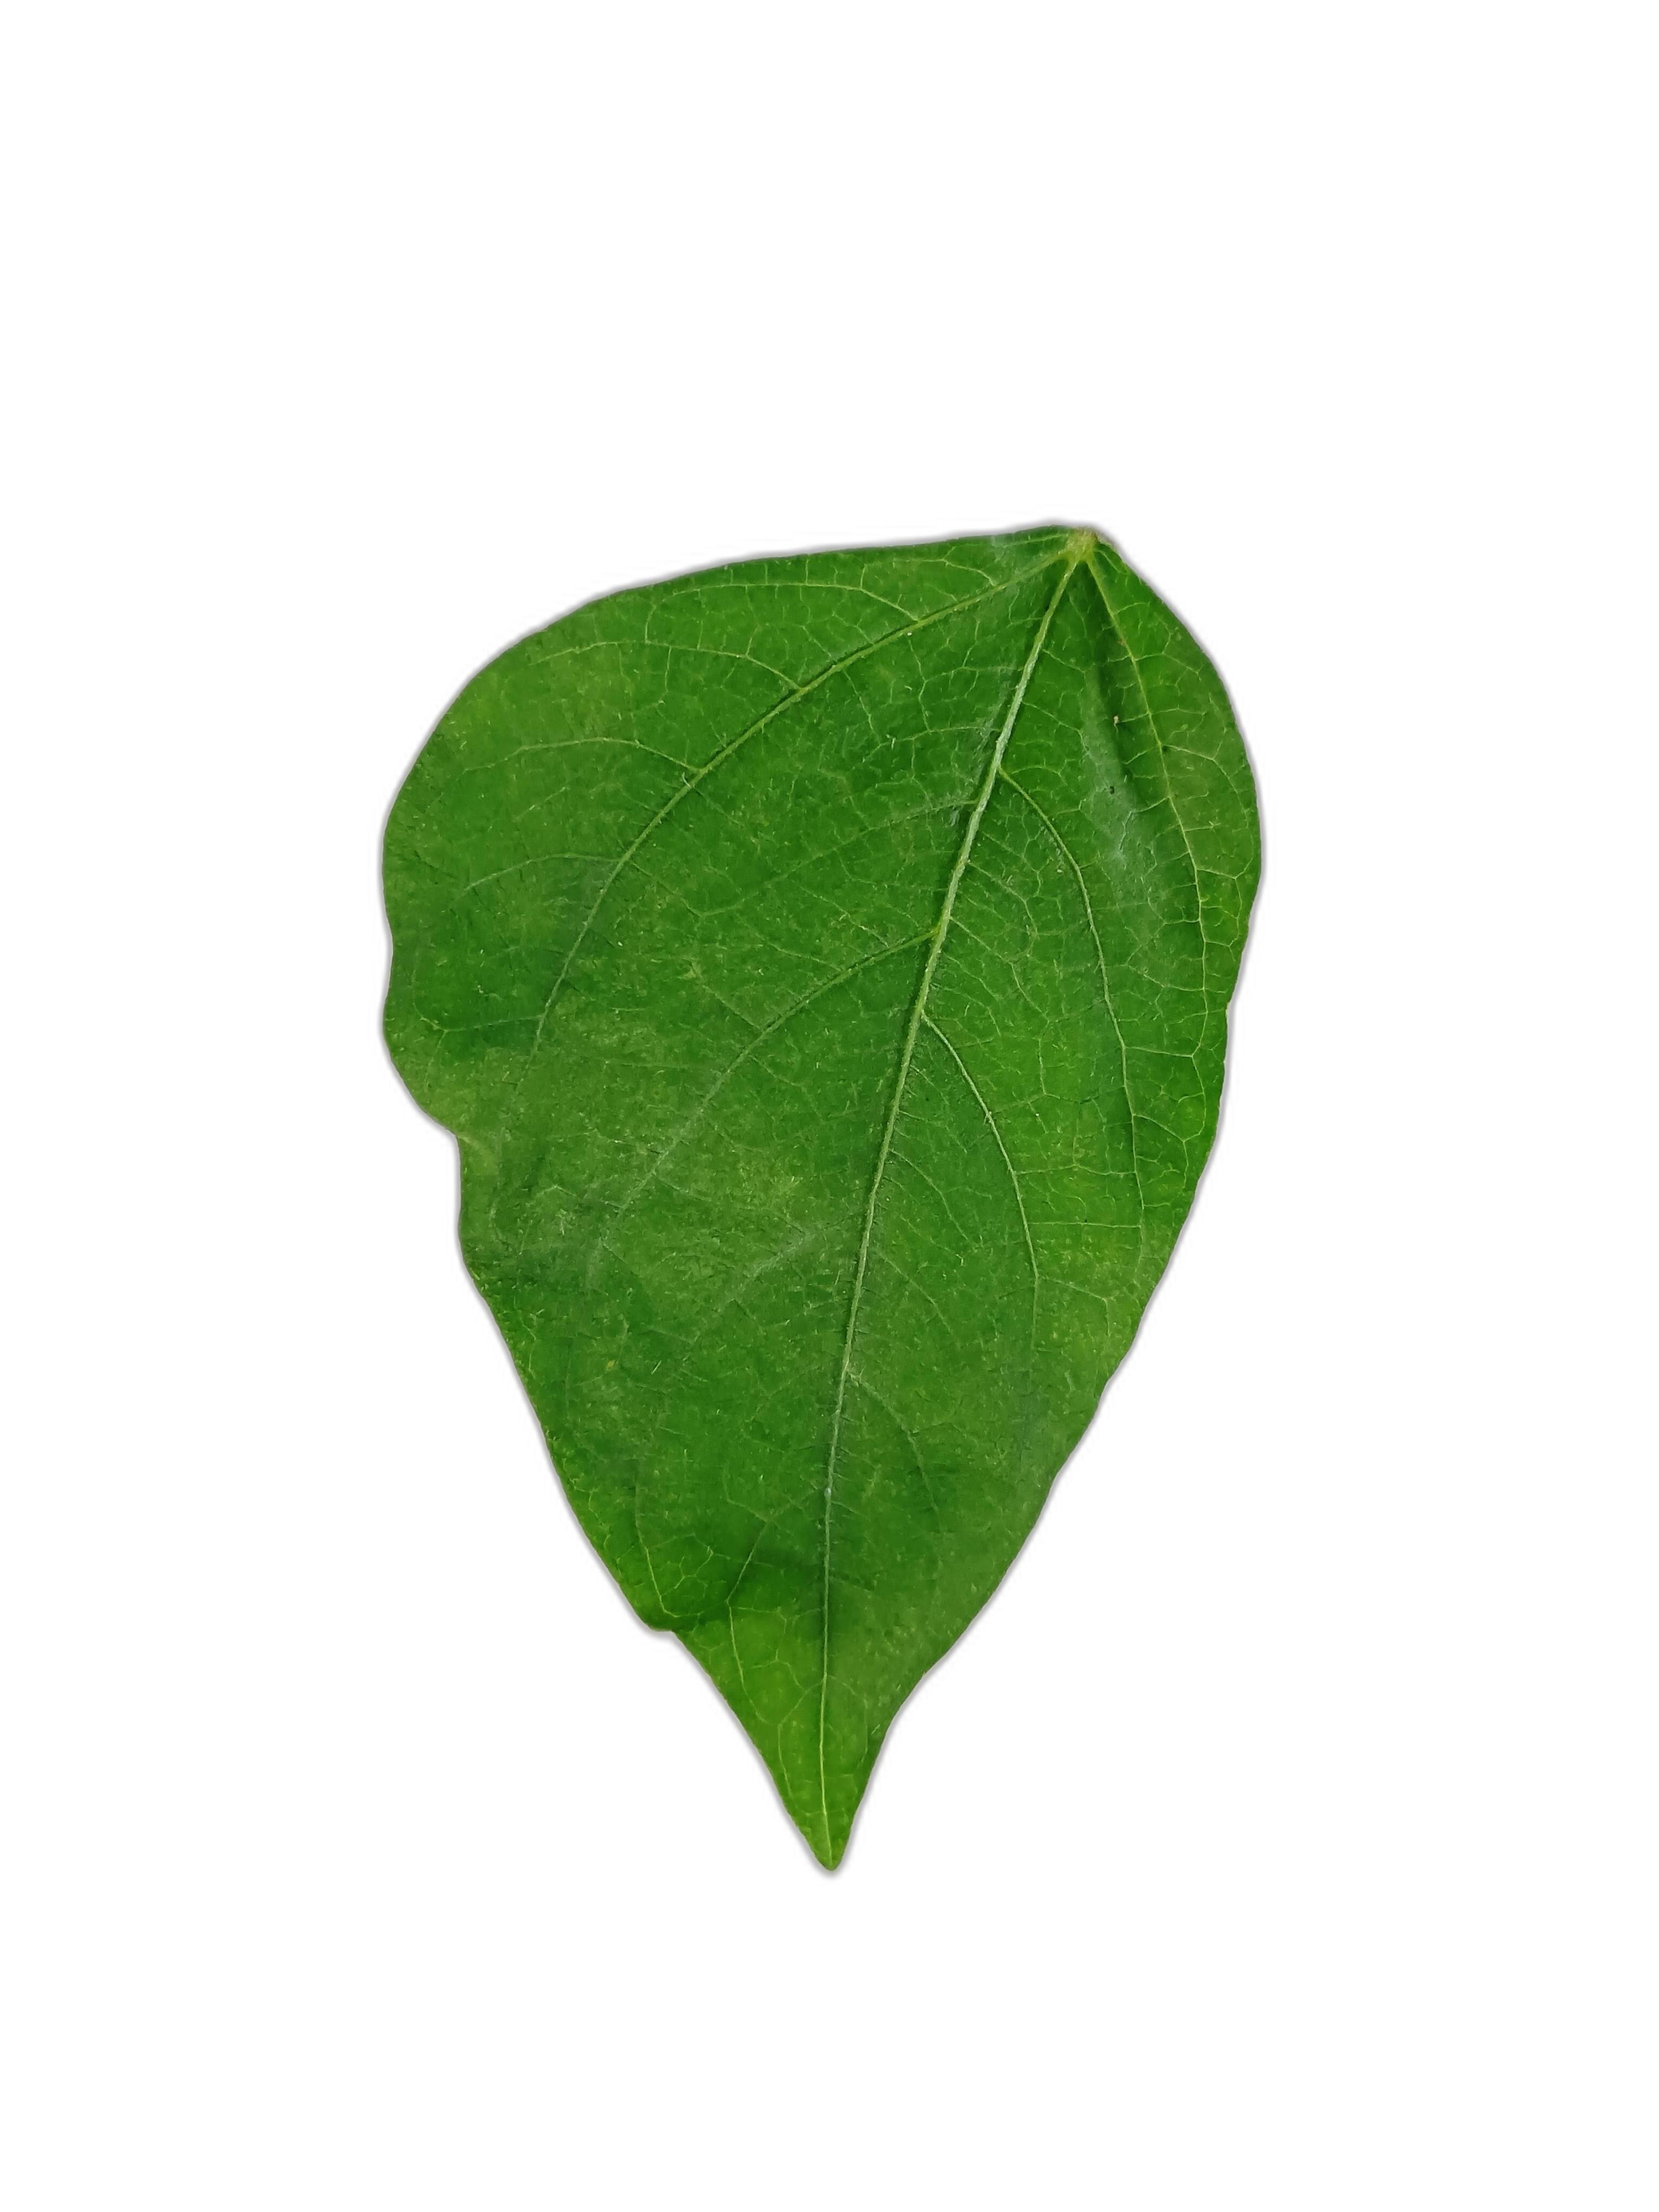
Label: Healthy